1st Field Artillery Regiment (Mountain)

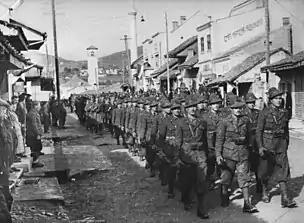
Alpini of the "Taurinense" in Pljevlja October 1943

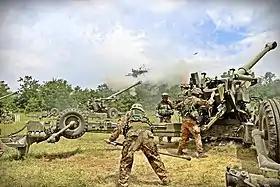
1st Field Artillery Regiment (Mountain) on exercise with a FH-70 155mm howitzer

In August 1939 the regiment mobilized the Alpine Artillery Group "Val Chisone" (47th, 48th, 49th, and 50th batteries) and Alpine Artillery Group "Val d'Orco" (51st and 52nd batteries). The two groups supported the alpini groups, which were manned with reservists. On 10 June 1940, the day Italy entered World War II, the regiment consisted of a command, command unit, the Alpine Artillery Group "Susa" (1st, 2nd, 3rd, and 40th batteries), and the Alpine Artillery Group "Aosta" (4th, 5th, 6th, and 53rd batteries). The regiment was assigned, together with the 3rd Alpini Regiment and 4th Alpini Regiment, to the 1st Alpine Division "Taurinense". In June 1940 the division participated in the invasion of France in the Little St Bernard Pass sector. On 31 October 1940 the 53rd Battery was disbanded and reformed in November 1941 for the Group "Val d'Orco". On 15 November 1941 the depot of the regiment formed the 6th Alpine Artillery Regiment, which received the groups "Val Chisone" and "Val d'Orco", and the Alpine Artillery Group "Val d'Adige", which had been formed by the depot of the 2nd Alpine Artillery Regiment "Tridentina".